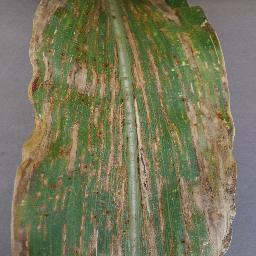
Label: Corn_(Maize)___Gray_Leaf_Spot_(Cercospora)